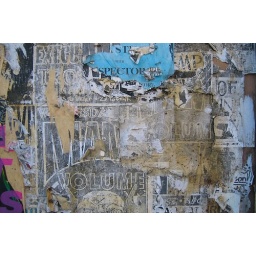
Layers of old signs and posters on a building wall in Old City.